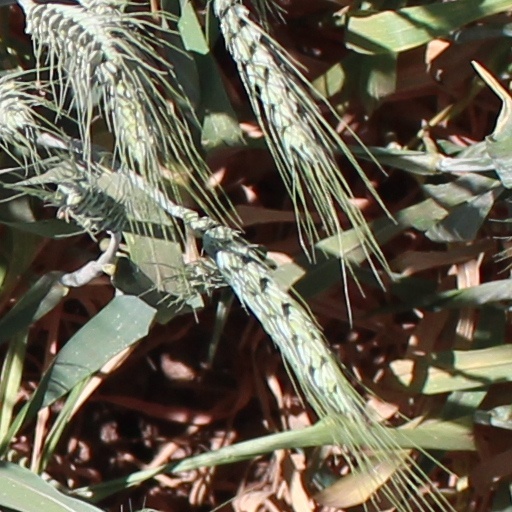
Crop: wheat